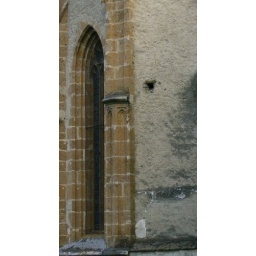
Gothic window detail and church walls of one of the smaller churches in St. Lambrecht monastery.